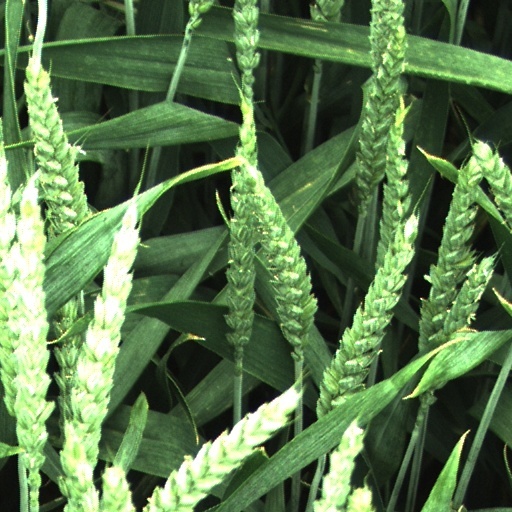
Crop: wheat